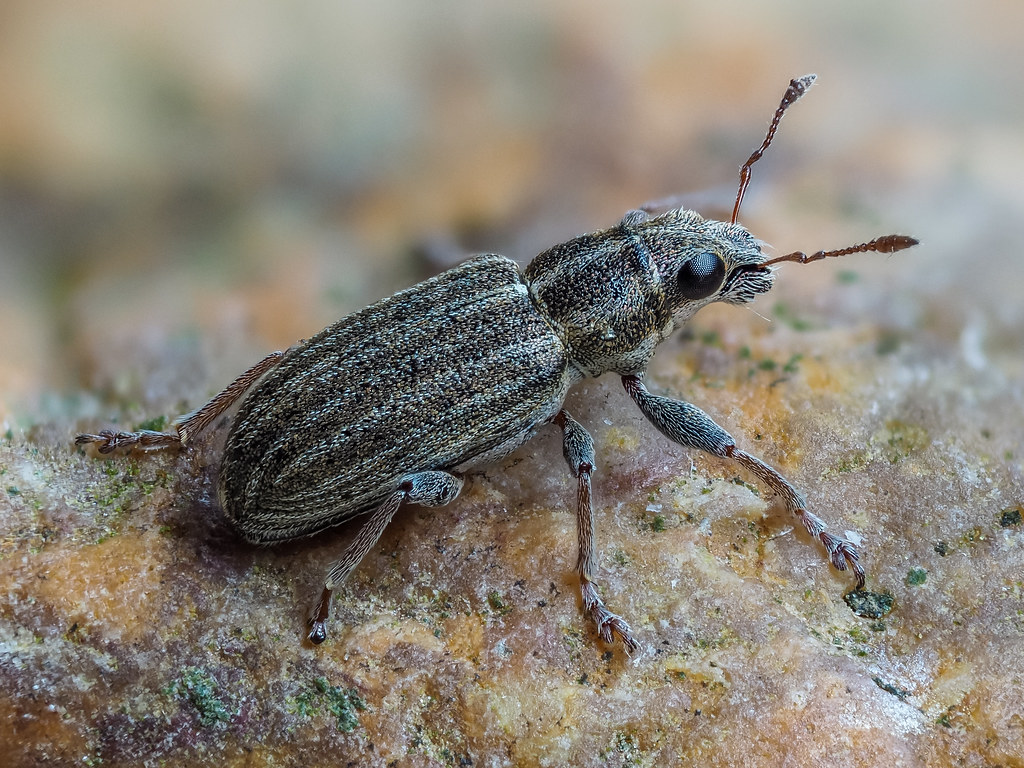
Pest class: pea_leaf_weevil